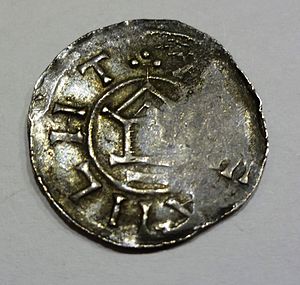
Møntskatten fra Tamdrup
Otto Adelheid Pfennig
Møntskatten fra Tamdrup er et depotfund fra 1000-tallet, som blev fundet i 2013 nær Tamdrup Kirke nordvest for Horsens i Jylland.